The Women (1939 film)

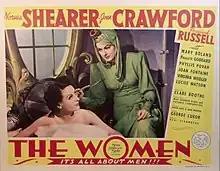
Lobby card

In January 1937, producers Harry M. Goetz and Max Gordon bought the film rights to the play for $125,000 and planned on turning it into a Claudette Colbert vehicle, with Gregory LaCava as the director. In March 1938, Norma Shearer and Carole Lombard were in negotiations to star. It was rumored that MGM sought to bring back Marion Davies for the role of Sylvia Fowler, but she declined. In November 1938, it was announced Jane Murfin was busy writing the film's screenplay at MGM. Virginia Weidler was cast on April 24, 1939. F. Scott Fitzgerald worked on the script early on in the process, but was uncredited. Cast member Florence Nash's sister Mary Nash had starred in a 1911 play called "The Woman".